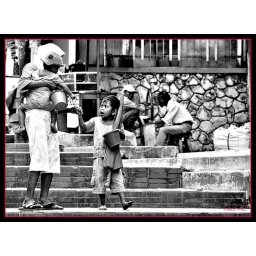
Mother and children walking down the steps of the three level market in Bukit Tinggi, West Sumatera.